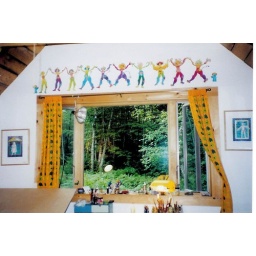
Another shot of my studio. I did all those colorful ladies dancing above the window in colored pencil.